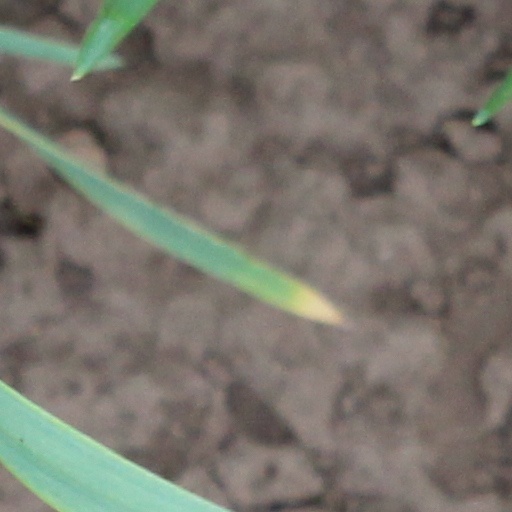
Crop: wheat